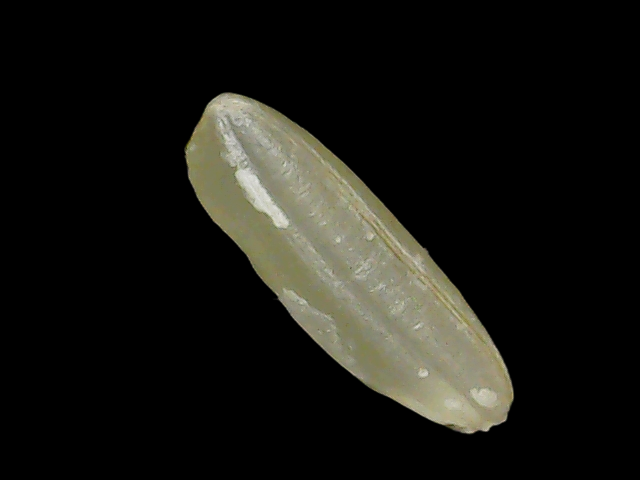
Rice variety: Binadhan11